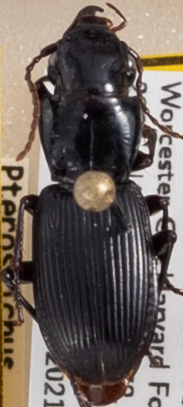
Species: Pterostichus rostratus
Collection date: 2021-08-18
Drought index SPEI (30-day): -1.28
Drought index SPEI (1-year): -0.03
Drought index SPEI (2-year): -0.8